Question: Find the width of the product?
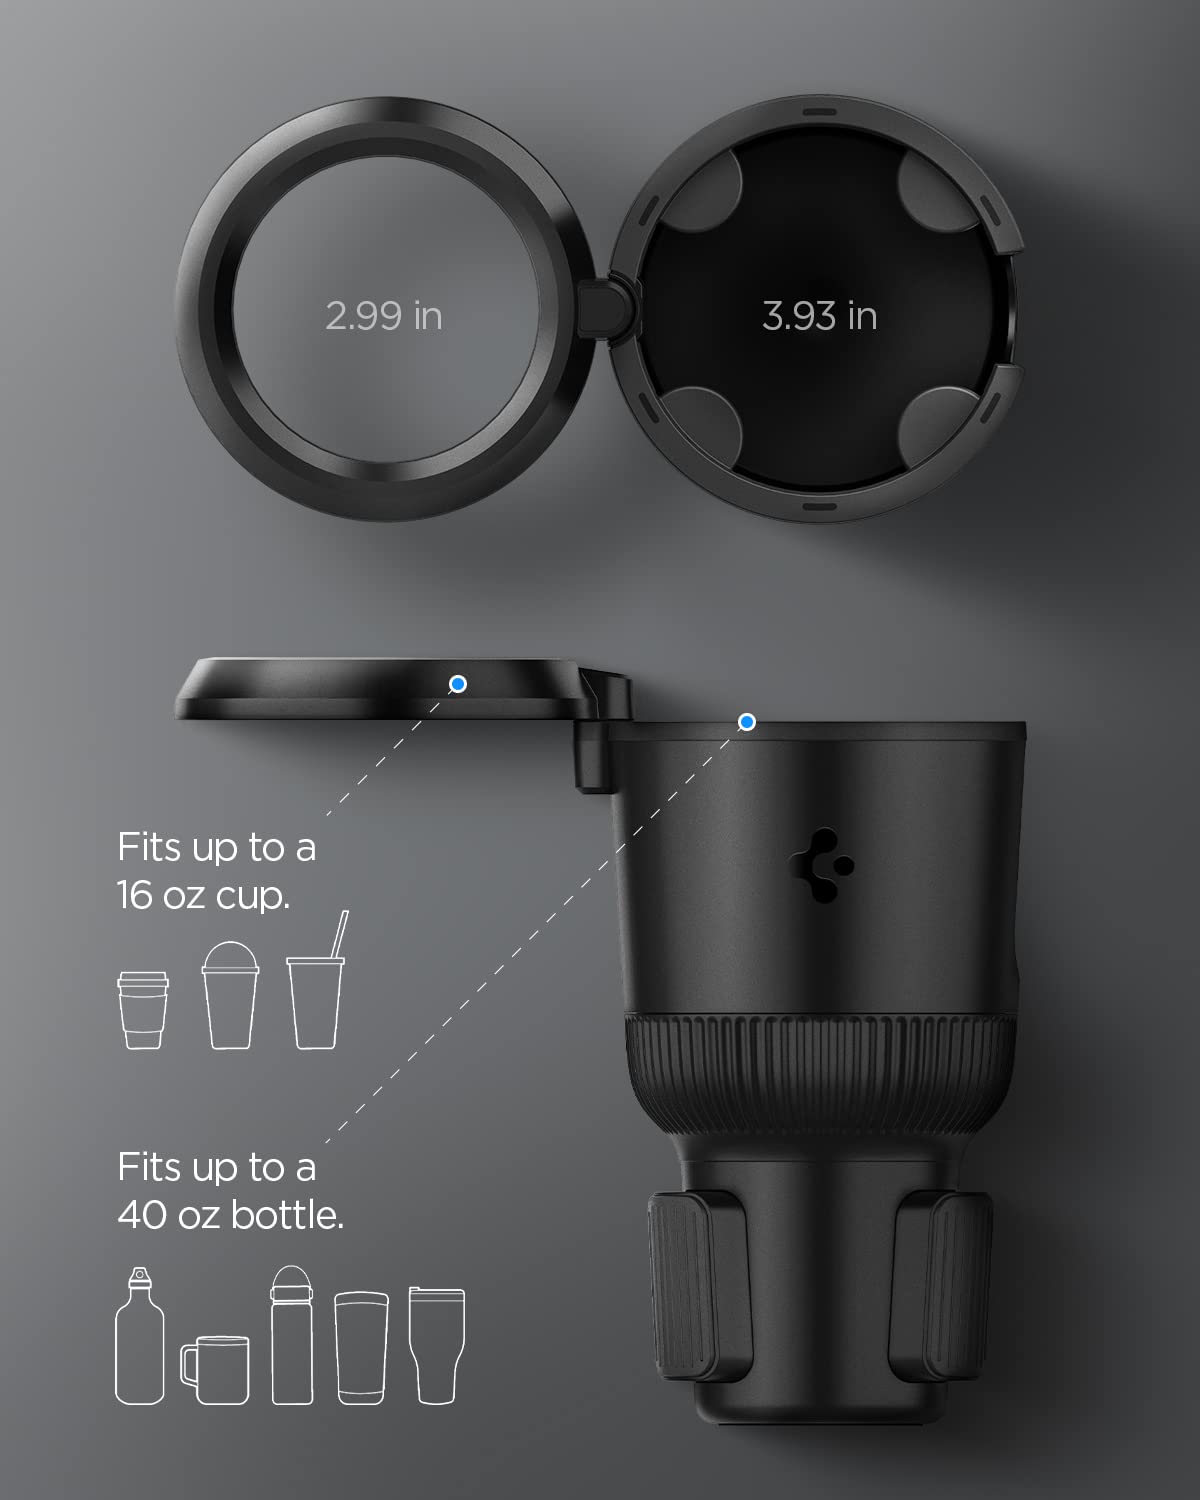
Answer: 2.99 inch